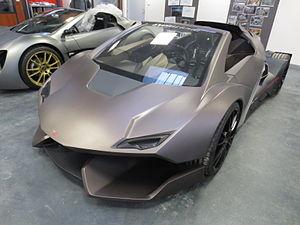
Sbarro Evoluzione - Show room de l'école Espera Sbarro de Montbéliard
Sbarro est un constructeur automobile de prototype et de concept-car, et designer suisse, de voiture de sport et de moto, fondé par le designer italien Franco Sbarro en 1971, ainsi qu'une école de design École Espera Sbarro depuis 1992.